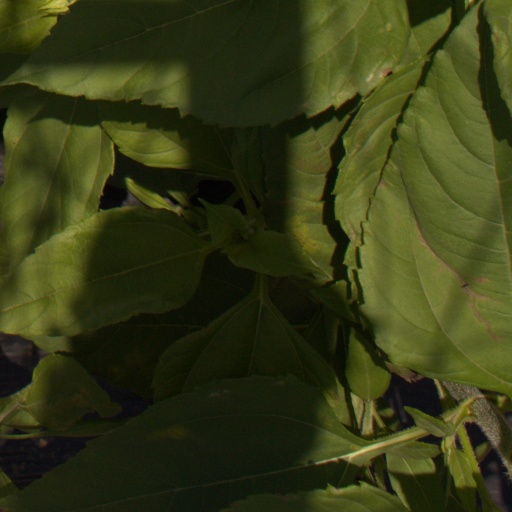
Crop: Jerusalem artichoke